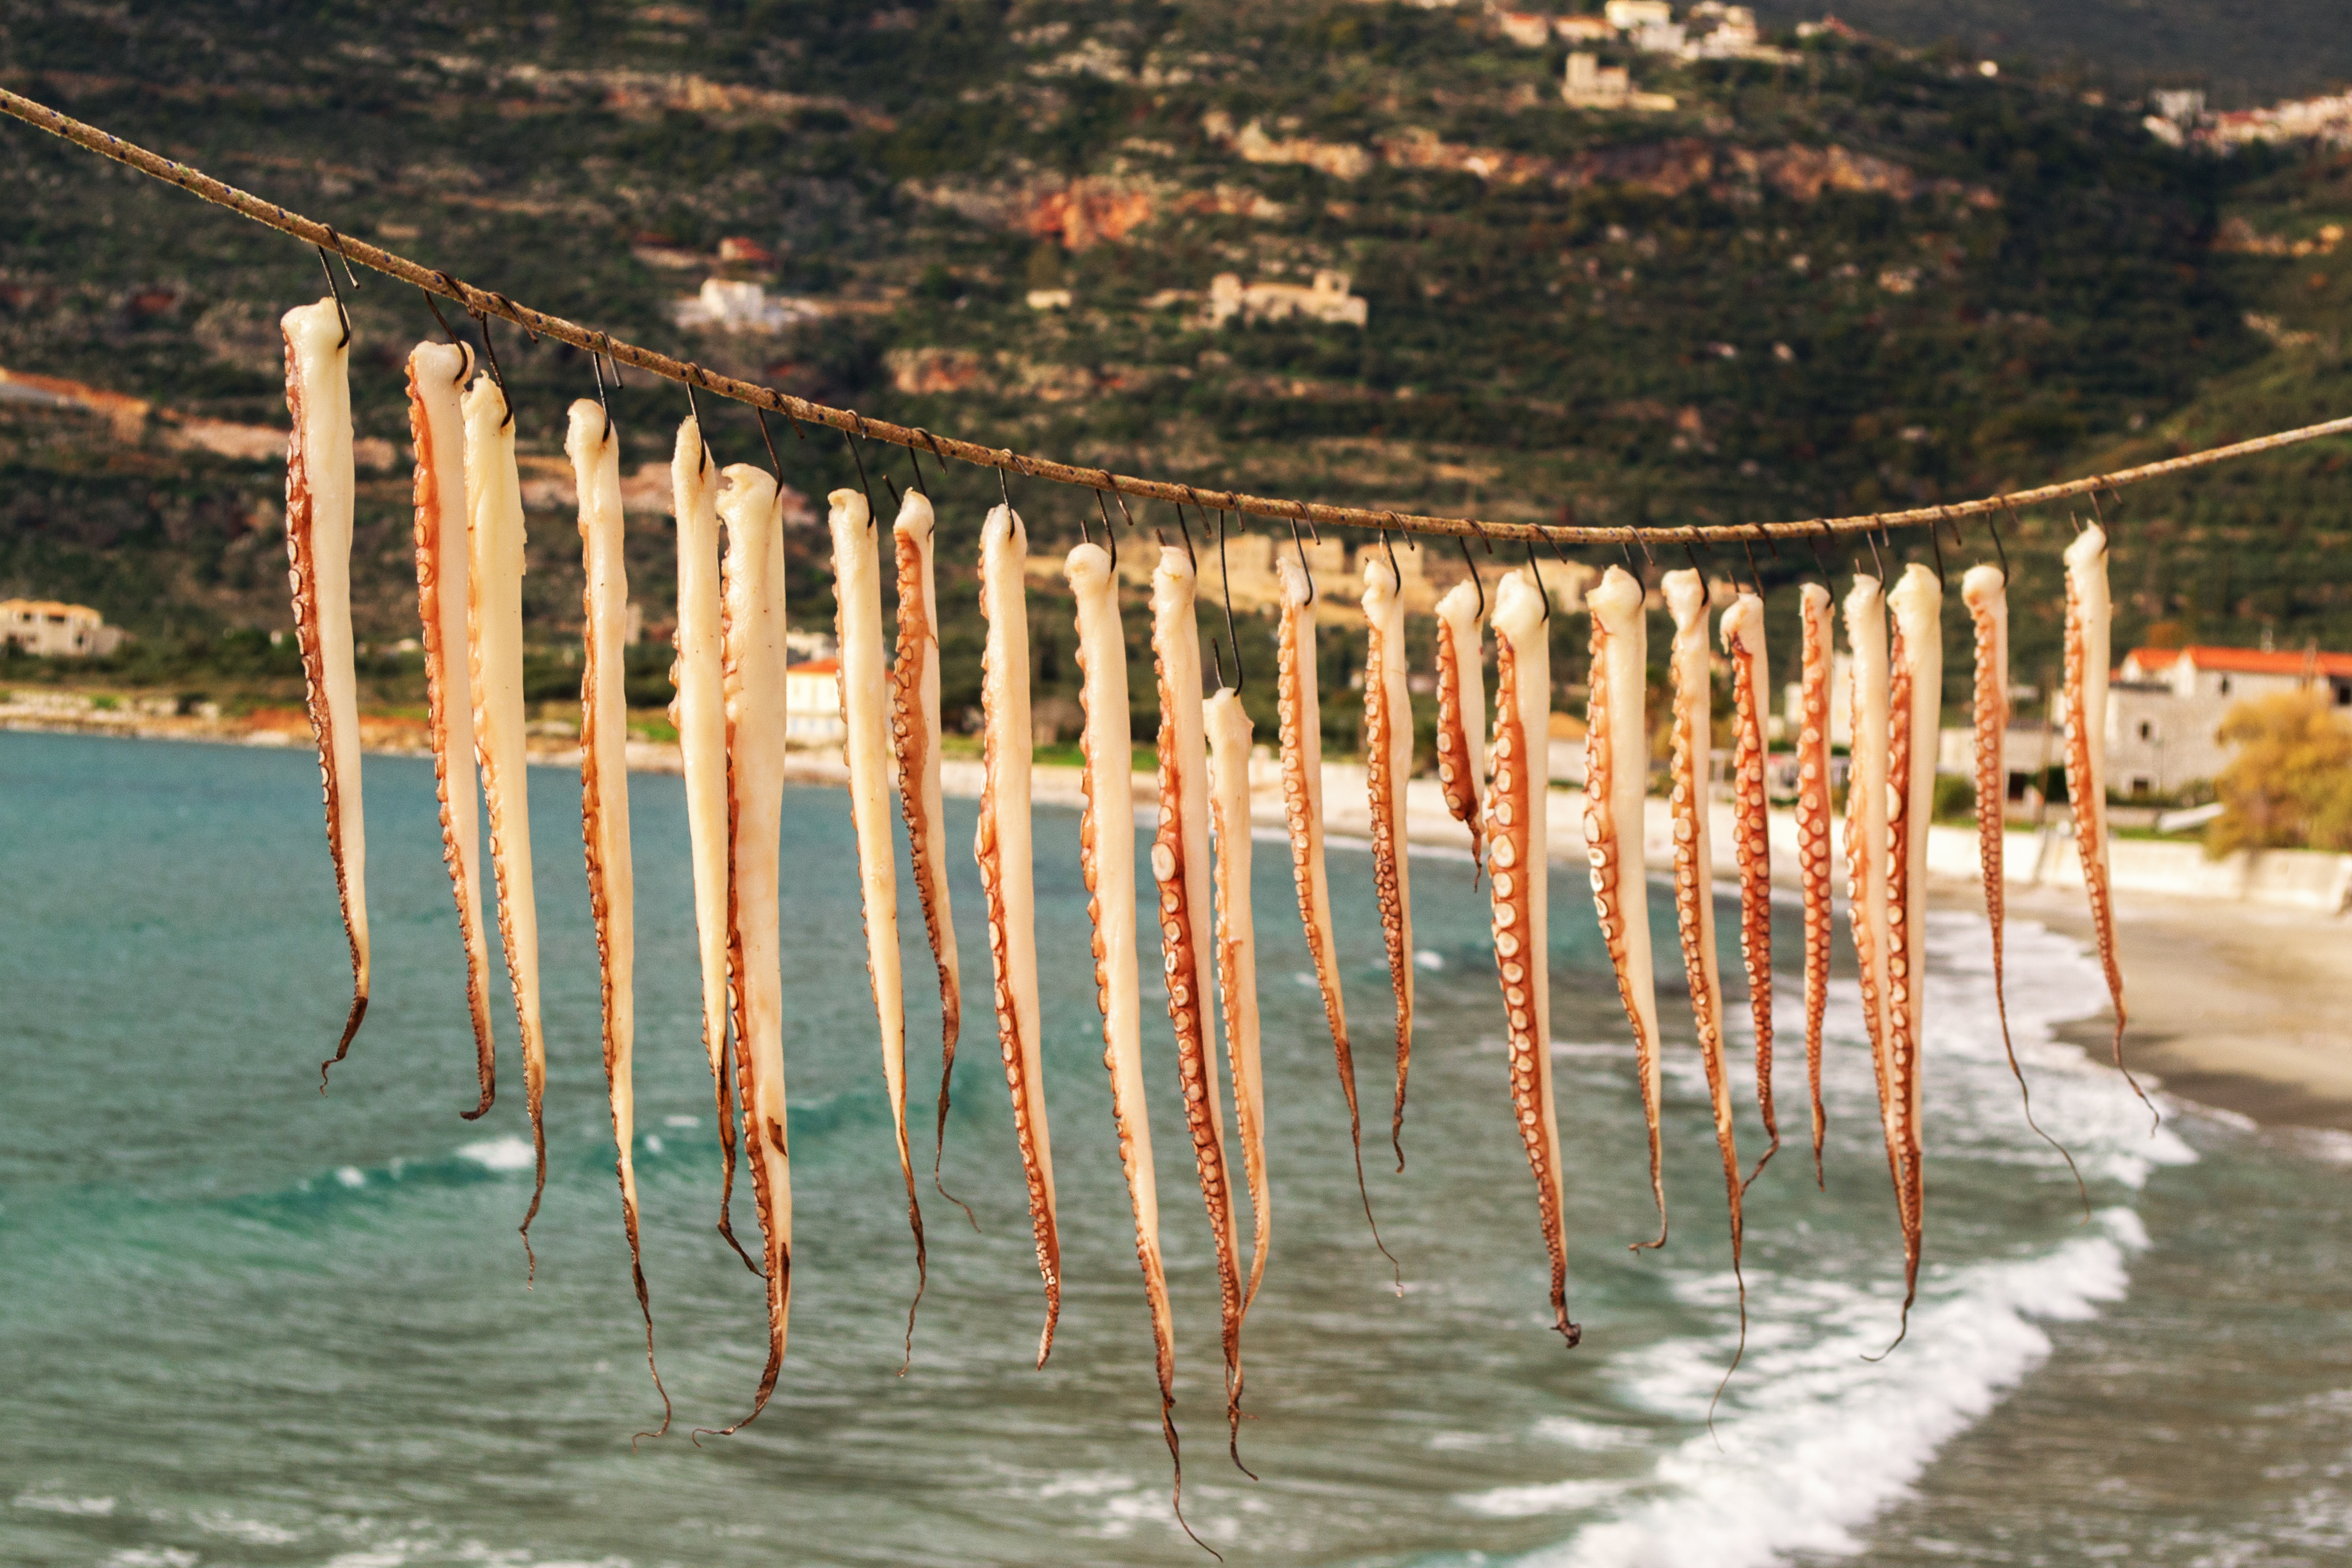
beach, sea, water, outdoor, wood, summer, vacation, travel, ice, dish, food, reflection, greek, mediterranean, color, natural, holiday, seafood, fresh, island, tourism, healthy, cuisine, delicious, octopus, tasty, greece, traditions, dying, hanging octopus